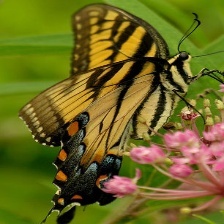
Species: YELLOW SWALLOW TAIL